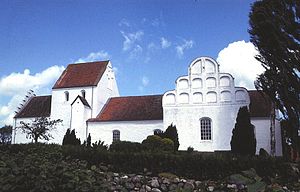
Hesselager Kirke
Hesselager Kirke
Hesselager Kirke i Danmark. Hesselager kirke
Hesselager Kirke er en kirke i Hesselager Sogn i Svendborg Kommune på Sydfyn.